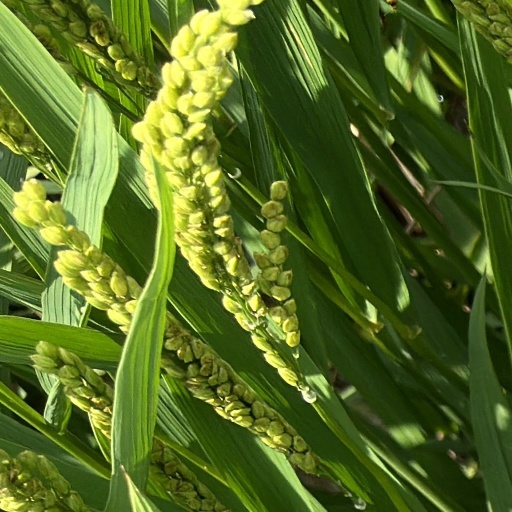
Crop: rice